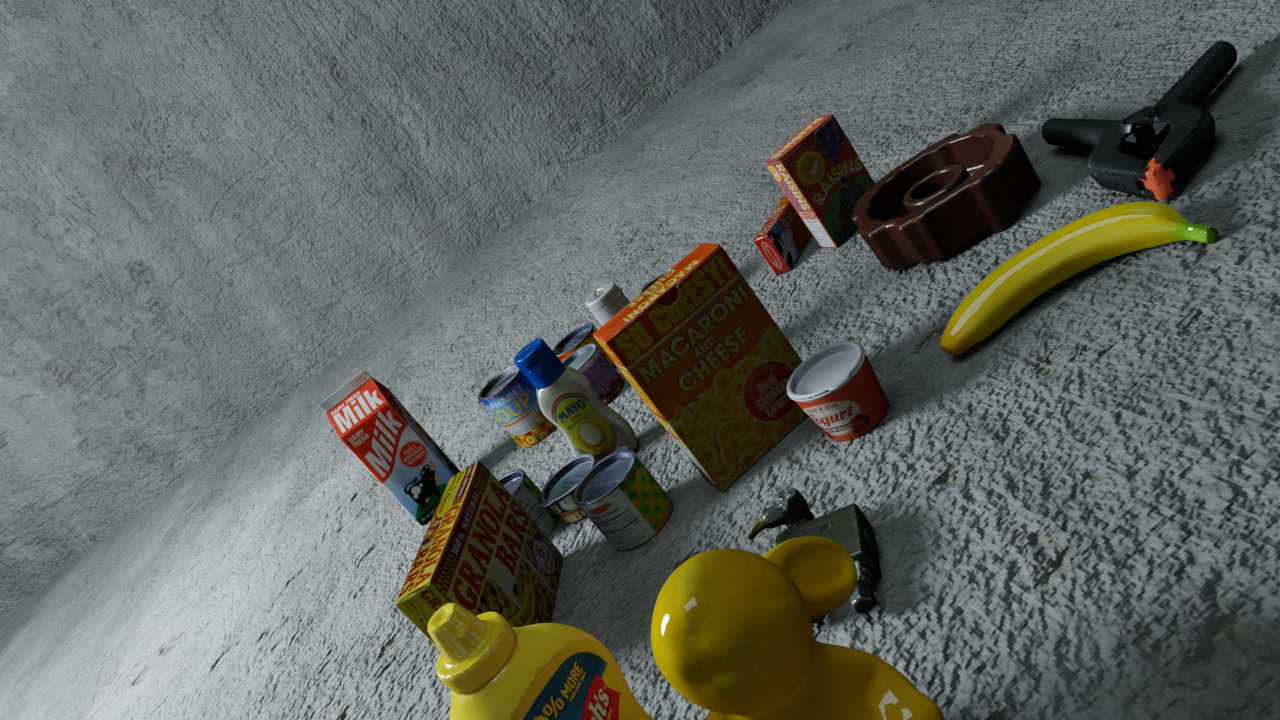
Question:
What are the five normalized (x, y) points between 0 and 1 in the image that define the grasp plane for the ketchup bottle model? Your answer should be as Grasp center: [], Left finger base: [], Right finger base: [], Left finger tip: [], Right finger tip: [].
Answer: Grasp center: [0.458594, 0.365278], Left finger base: [0.425, 0.409722], Right finger base: [0.491406, 0.323611], Left finger tip: [0.445312, 0.463889], Right finger tip: [0.510156, 0.379167]